List of Wisconsin Scenic Byways

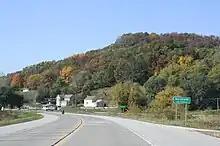
Great River Road at Marshland

The Wisconsin Great River Road consists of of highway along the Mississippi River on the Great River Road. It is the only All American Road designated in the state.